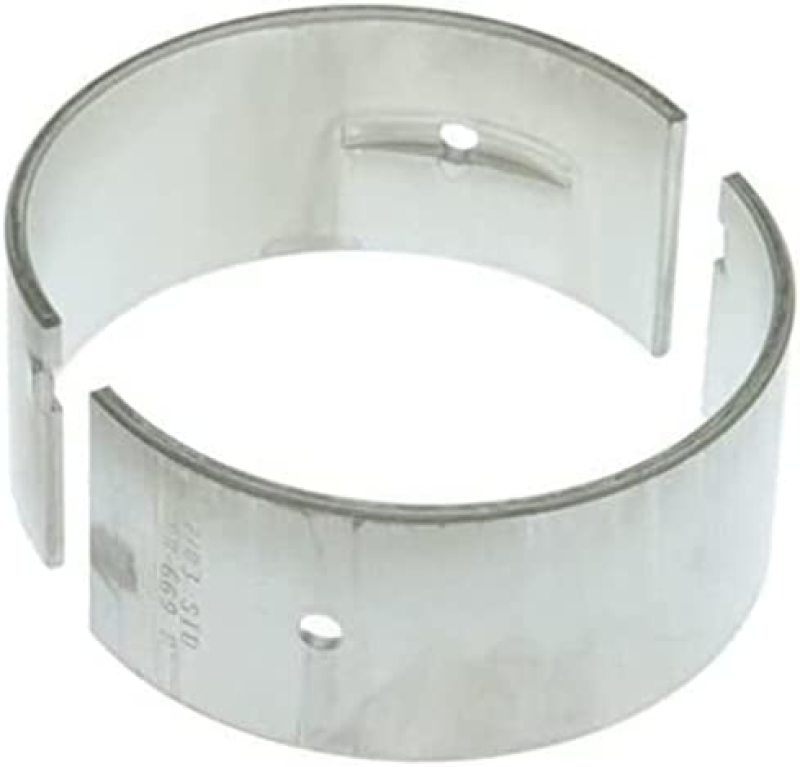
Clevite John Deere 4045 6068 Engines Con Rod Bearing Set
Clevite John Deere 4045 6068 Engines Con Rod Bearing Set
Brand: Clevite
Category: Home & Garden > Lawn & Garden > Outdoor Power Equipment Accessories > Tractor Parts & Accessories